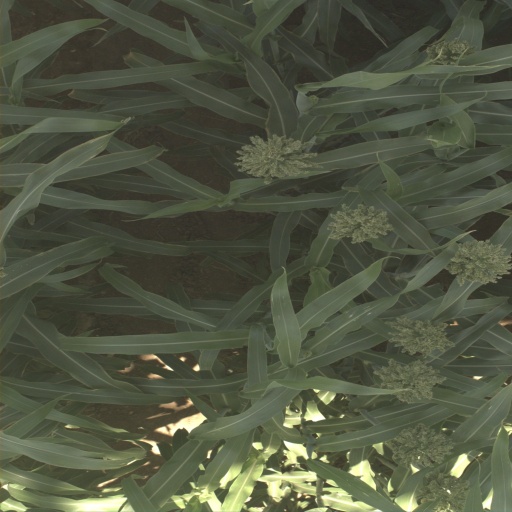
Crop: sorghum